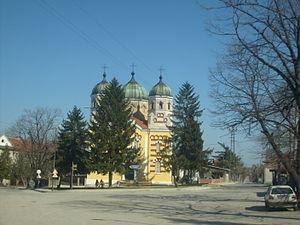
Oryahovo est une ville située dans le nord-ouest de la Bulgarie.